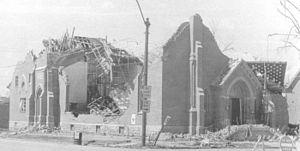
Destruction de l'église presbytérienne de Monticello (Indiana), durant le Super Outbreak des 3 et 4 avril 1974. La tornade F4 qui est passée dans cette ville a le record de la plus longue trajectoire de toutes les tornades aux États-Unis.
Le Super Outbreak était l'éruption de tornades la plus importante jamais enregistrée en 24 heures aux États-Unis avant 2011. Du 3 au 4 avril 1974, 148 tornades frappèrent treize États ainsi que l'extrême Sud-Ouest de l'Ontario au Canada, sur 1 440 km² de territoire, la plus grande partie se trouvant entre le Michigan et l'Alabama. Une de ces tornades a été reclassée en 1981 comme micro-rafale ce qui en laissait 147.
La ville de Monticello est le siège du comté de White, située dans l'Indiana, aux États-Unis. Sa population s’élevait à 5 378 habitants lors du recensement de 2010.